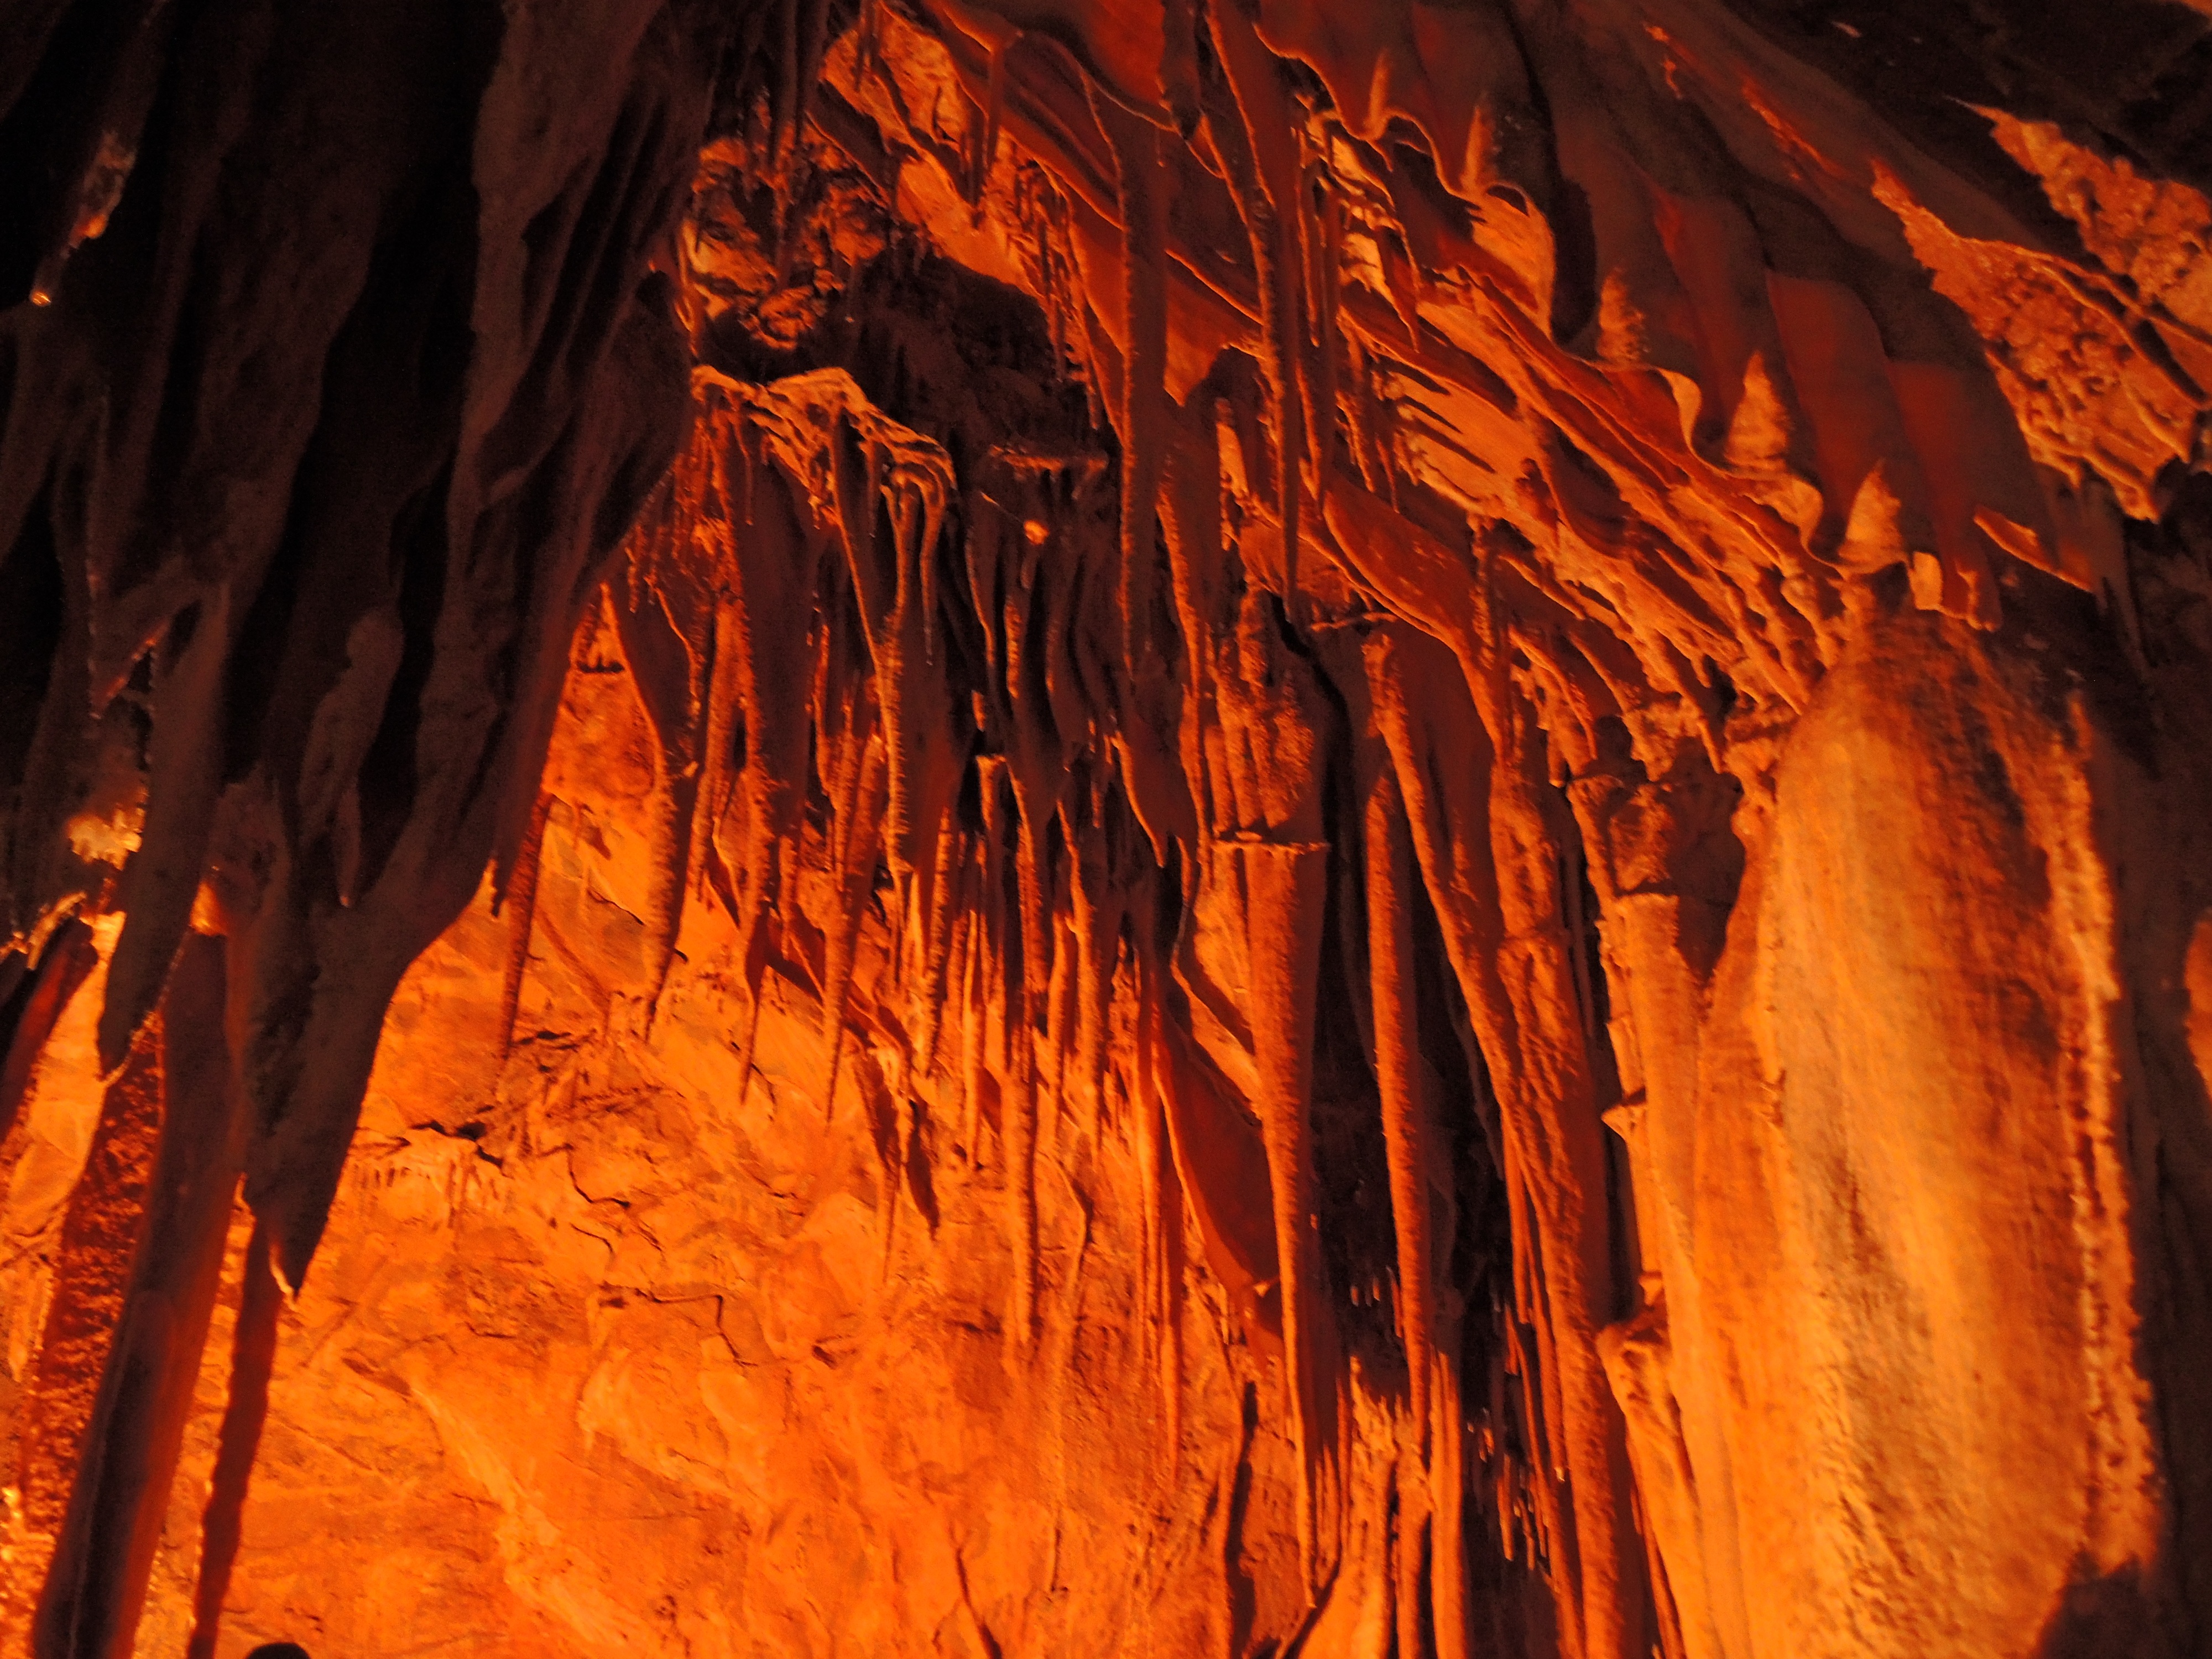
formation, cave, mountains, stalagmite, stalactite, dragon's lair, landform, geographical feature, geological phenomenon